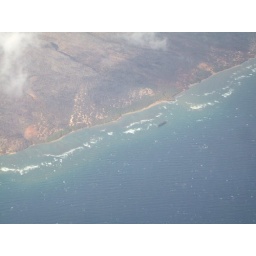
I believe that's Shipwreck beach there by the ship wreck - Lana'i.